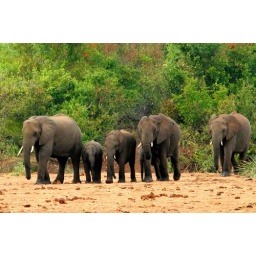
Elephant family in river bed